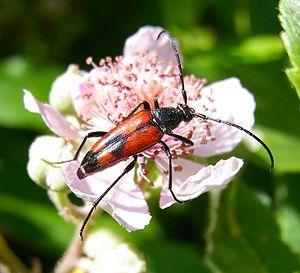
La liste ci-dessous recense les longicornes observées sur le Massif armoricain. Ce travail d'atlas des longicornes, réalisé par Xavier Gouverneur et Philippe Guérard, a été édité en 2011 par le Groupe d'étude des invertébrés armoricains. Il compile 23000 observations de près de 1000 naturalistes.